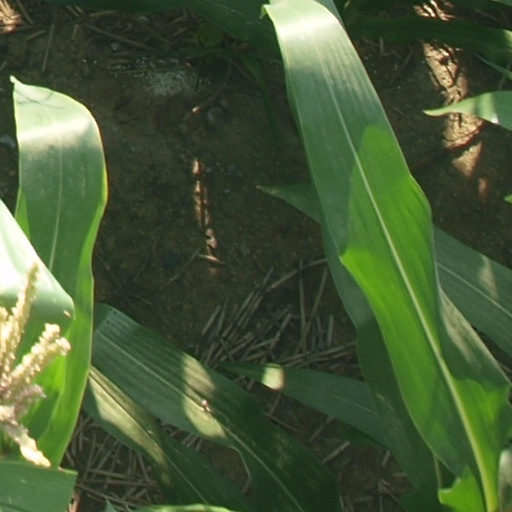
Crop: maize; corn